Learned Hand

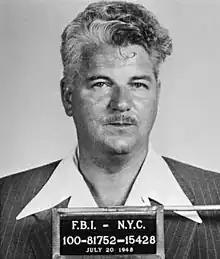
Eugene Dennis mugshot, 1948

Department of Justice worker Judith Coplon had been sentenced to 15 years in prison for stealing and attempting to pass on defense information. In 1950, her appeal came before a Second Circuit panel that included Learned Hand. It rested on her claim that her rights under the Fourth Amendment had been infringed by a warrantless search, and that details of illegal wiretaps had not been fully disclosed at trial. Although Hand was unambiguous in his view Coplon had been guilty of the charges against her, he nonetheless rejected the trial judge's conclusion that a warrantless arrest had been justified. He ruled therefore that papers seized during the arrest had been inadmissible as evidence. The trial judge's failure to disclose all the wiretap records, Hand concluded, necessitated a reversal of Coplon's conviction. In his opinion, Hand wrote: "[F]ew weapons in the arsenal of freedom are more useful than the power to compel a government to disclose the evidence on which it seeks to forfeit the liberty of its citizens." Hand received hate mail after this decision.